International sanctions during the Russian invasion of Ukraine

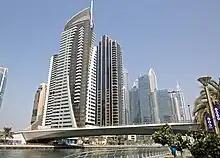
Russian commodities traders relocated from Switzerland to Dubai.

Lured by the United Arab Emirates' flexible visa program, many wealthy Russians moved their money to the UAE. Property purchases in Dubai by Russians surged by 67% in the first three months of 2022. Around 200,000 Russians were estimated to have left the country in the first 10 days of the war. Investigations revealed that private jets and yachts belonging to sanctioned Russian oligarchs and billionaires were found in places like Dubai and the Maldives. A number of private jets belonging to sanctioned Russians were also tracked flying back and forth between Moscow and Tel Aviv, and between Russia and Dubai. Some Russians also began to utilize the UAE's "golden visa" program, which could allow these oligarchs to live, work, and study in the UAE with full ownership of their business.